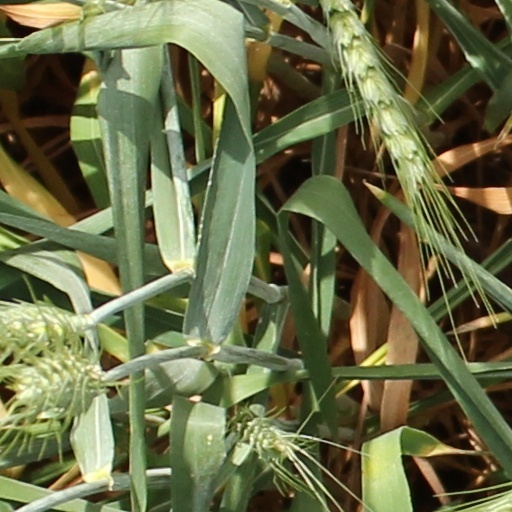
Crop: wheat